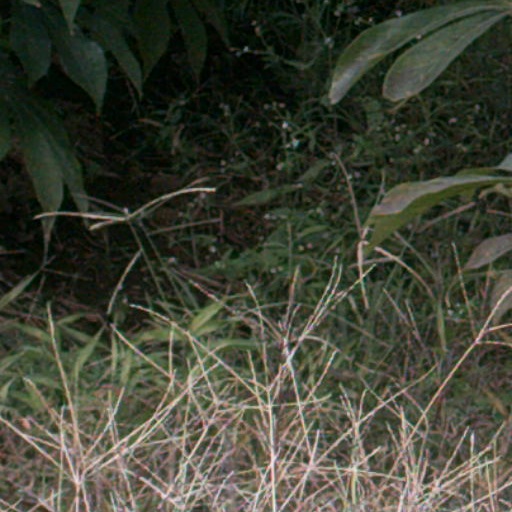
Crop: cassava